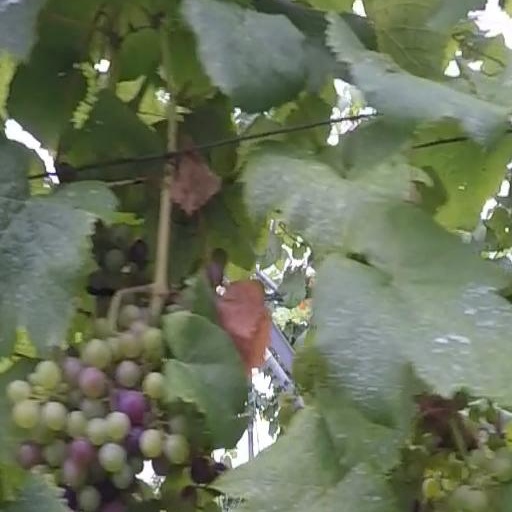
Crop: grape